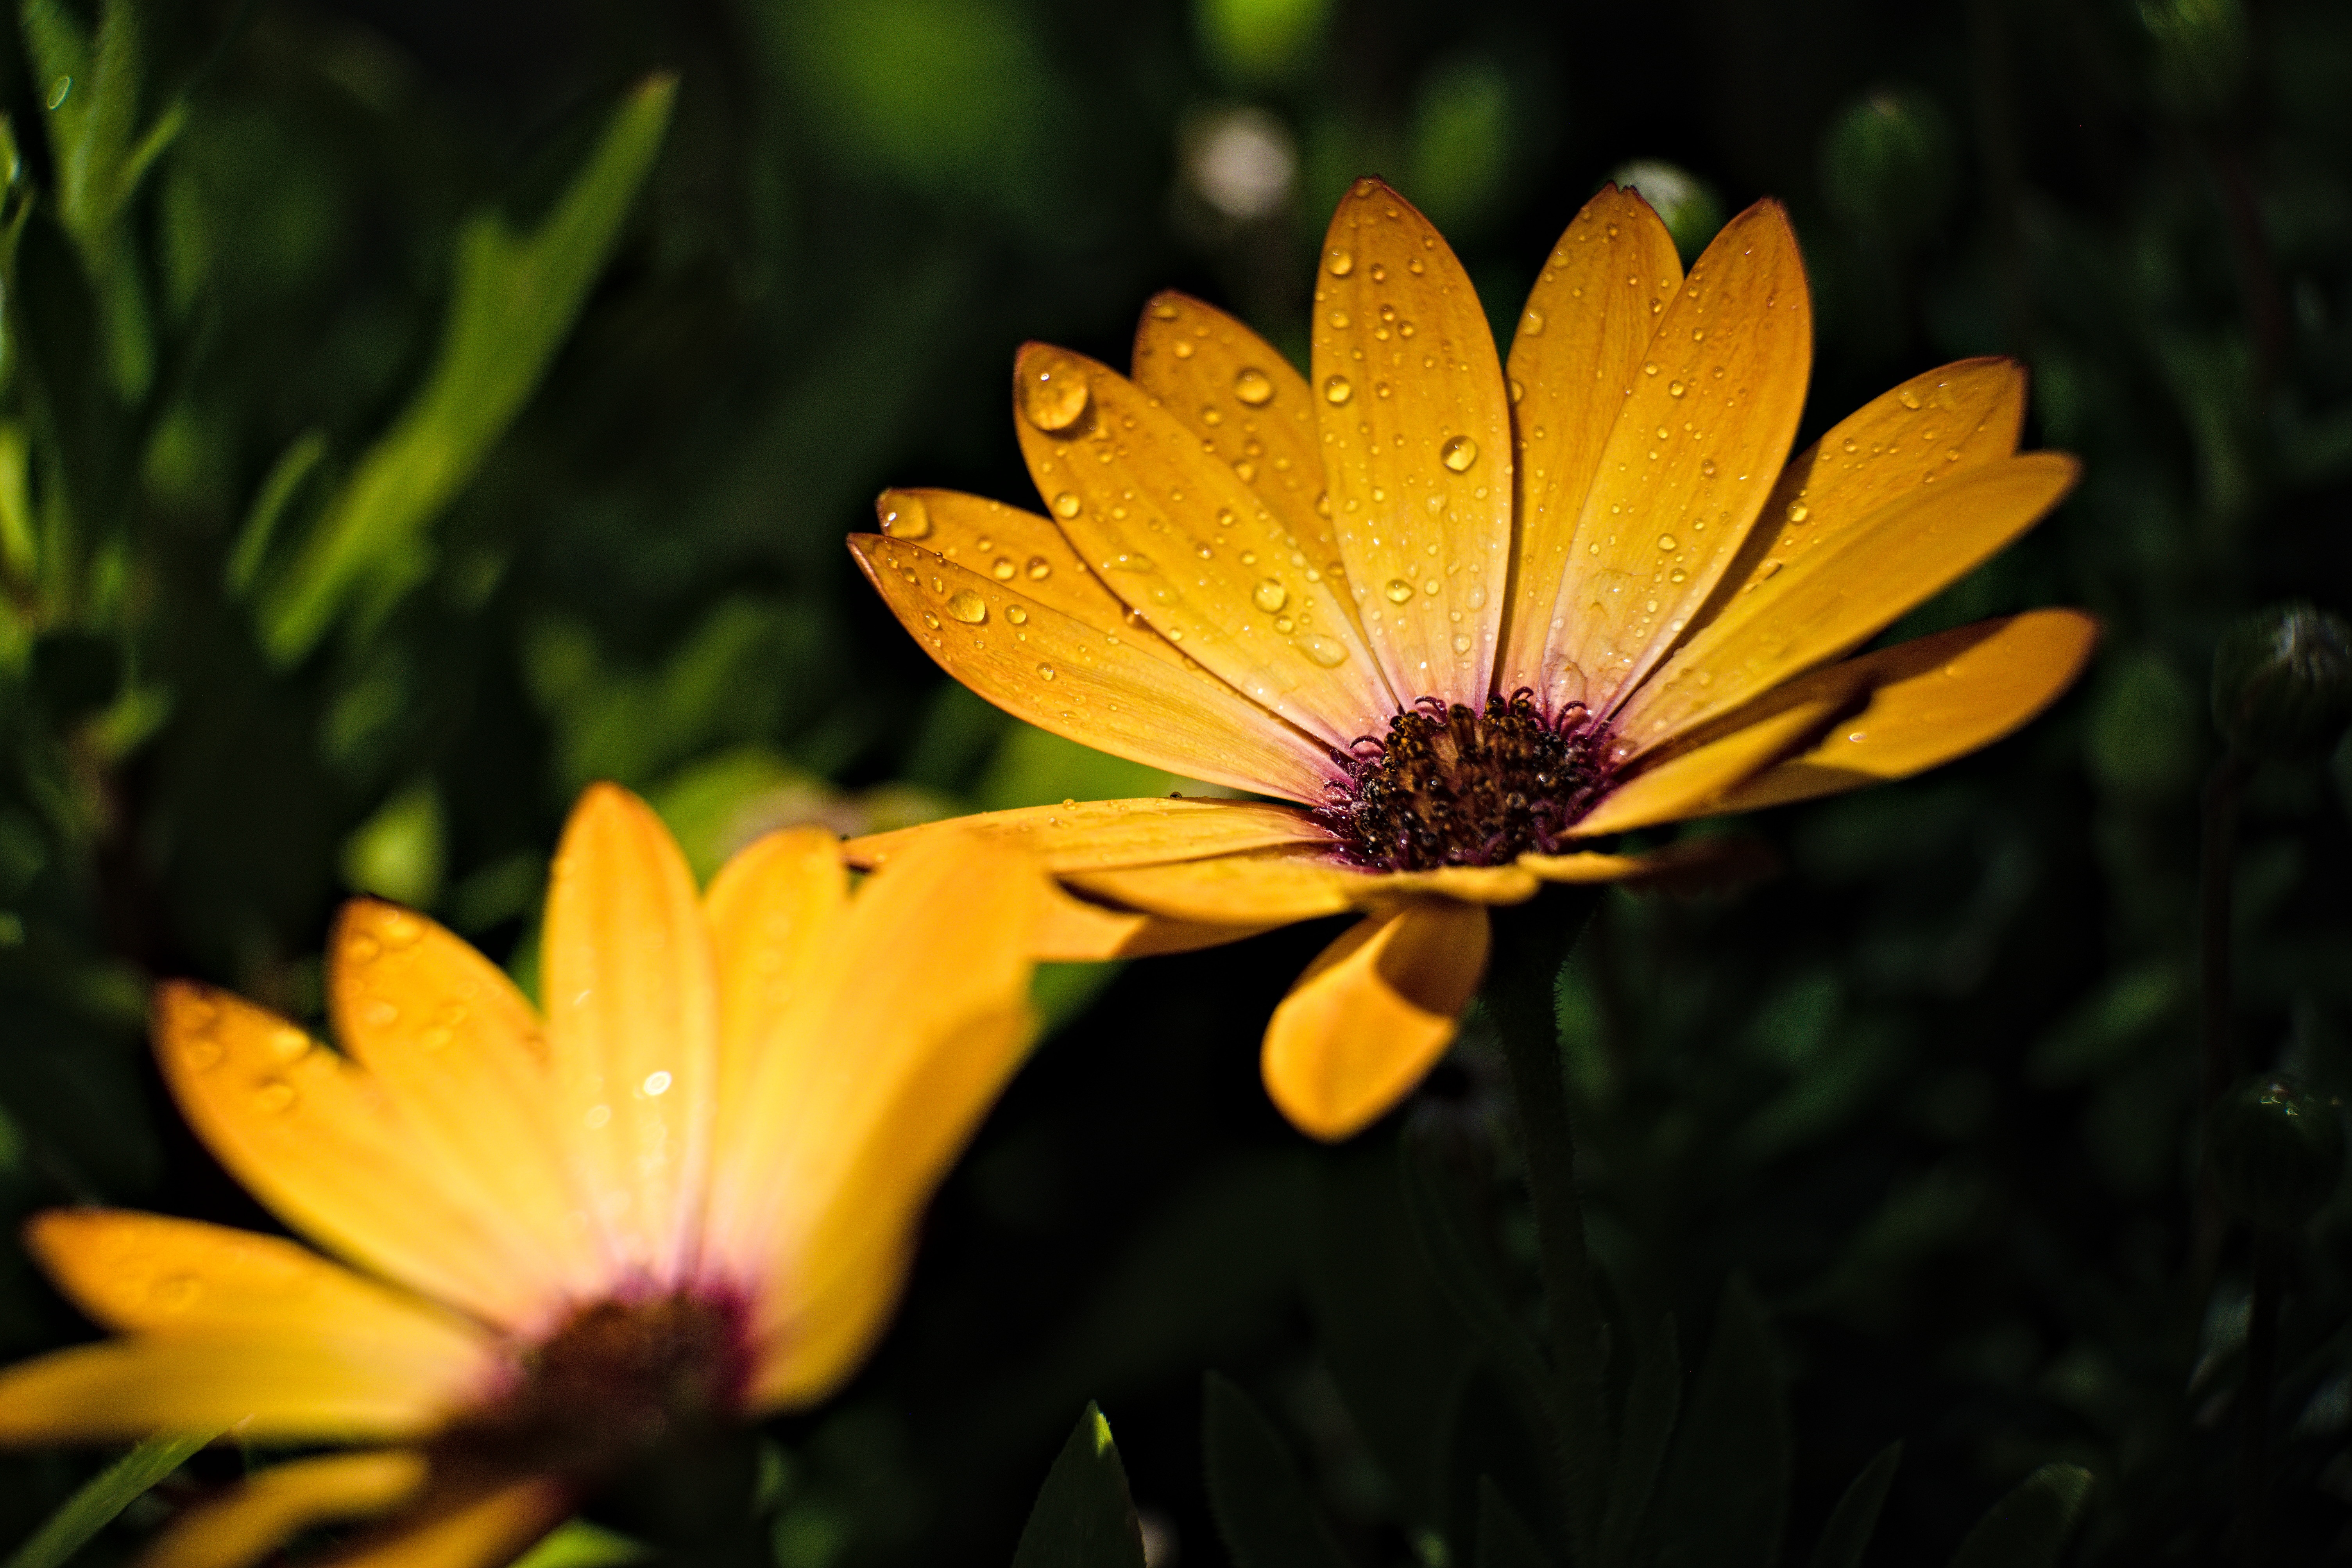
flower, plant, petal, grass, terrestrial plant, herbaceous plant, annual plant, wood, daisy family, pollen, flowering plant, macro photography, wildlife, sky, natural landscape, plant stem, wildflower, Forb, asterales